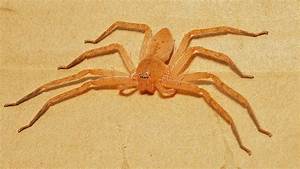
Label: ragno